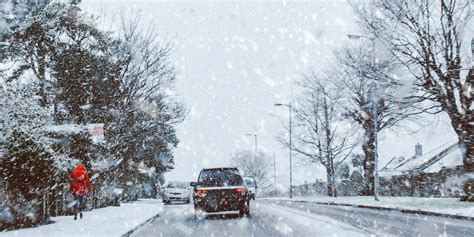
Weather: snow or frosty